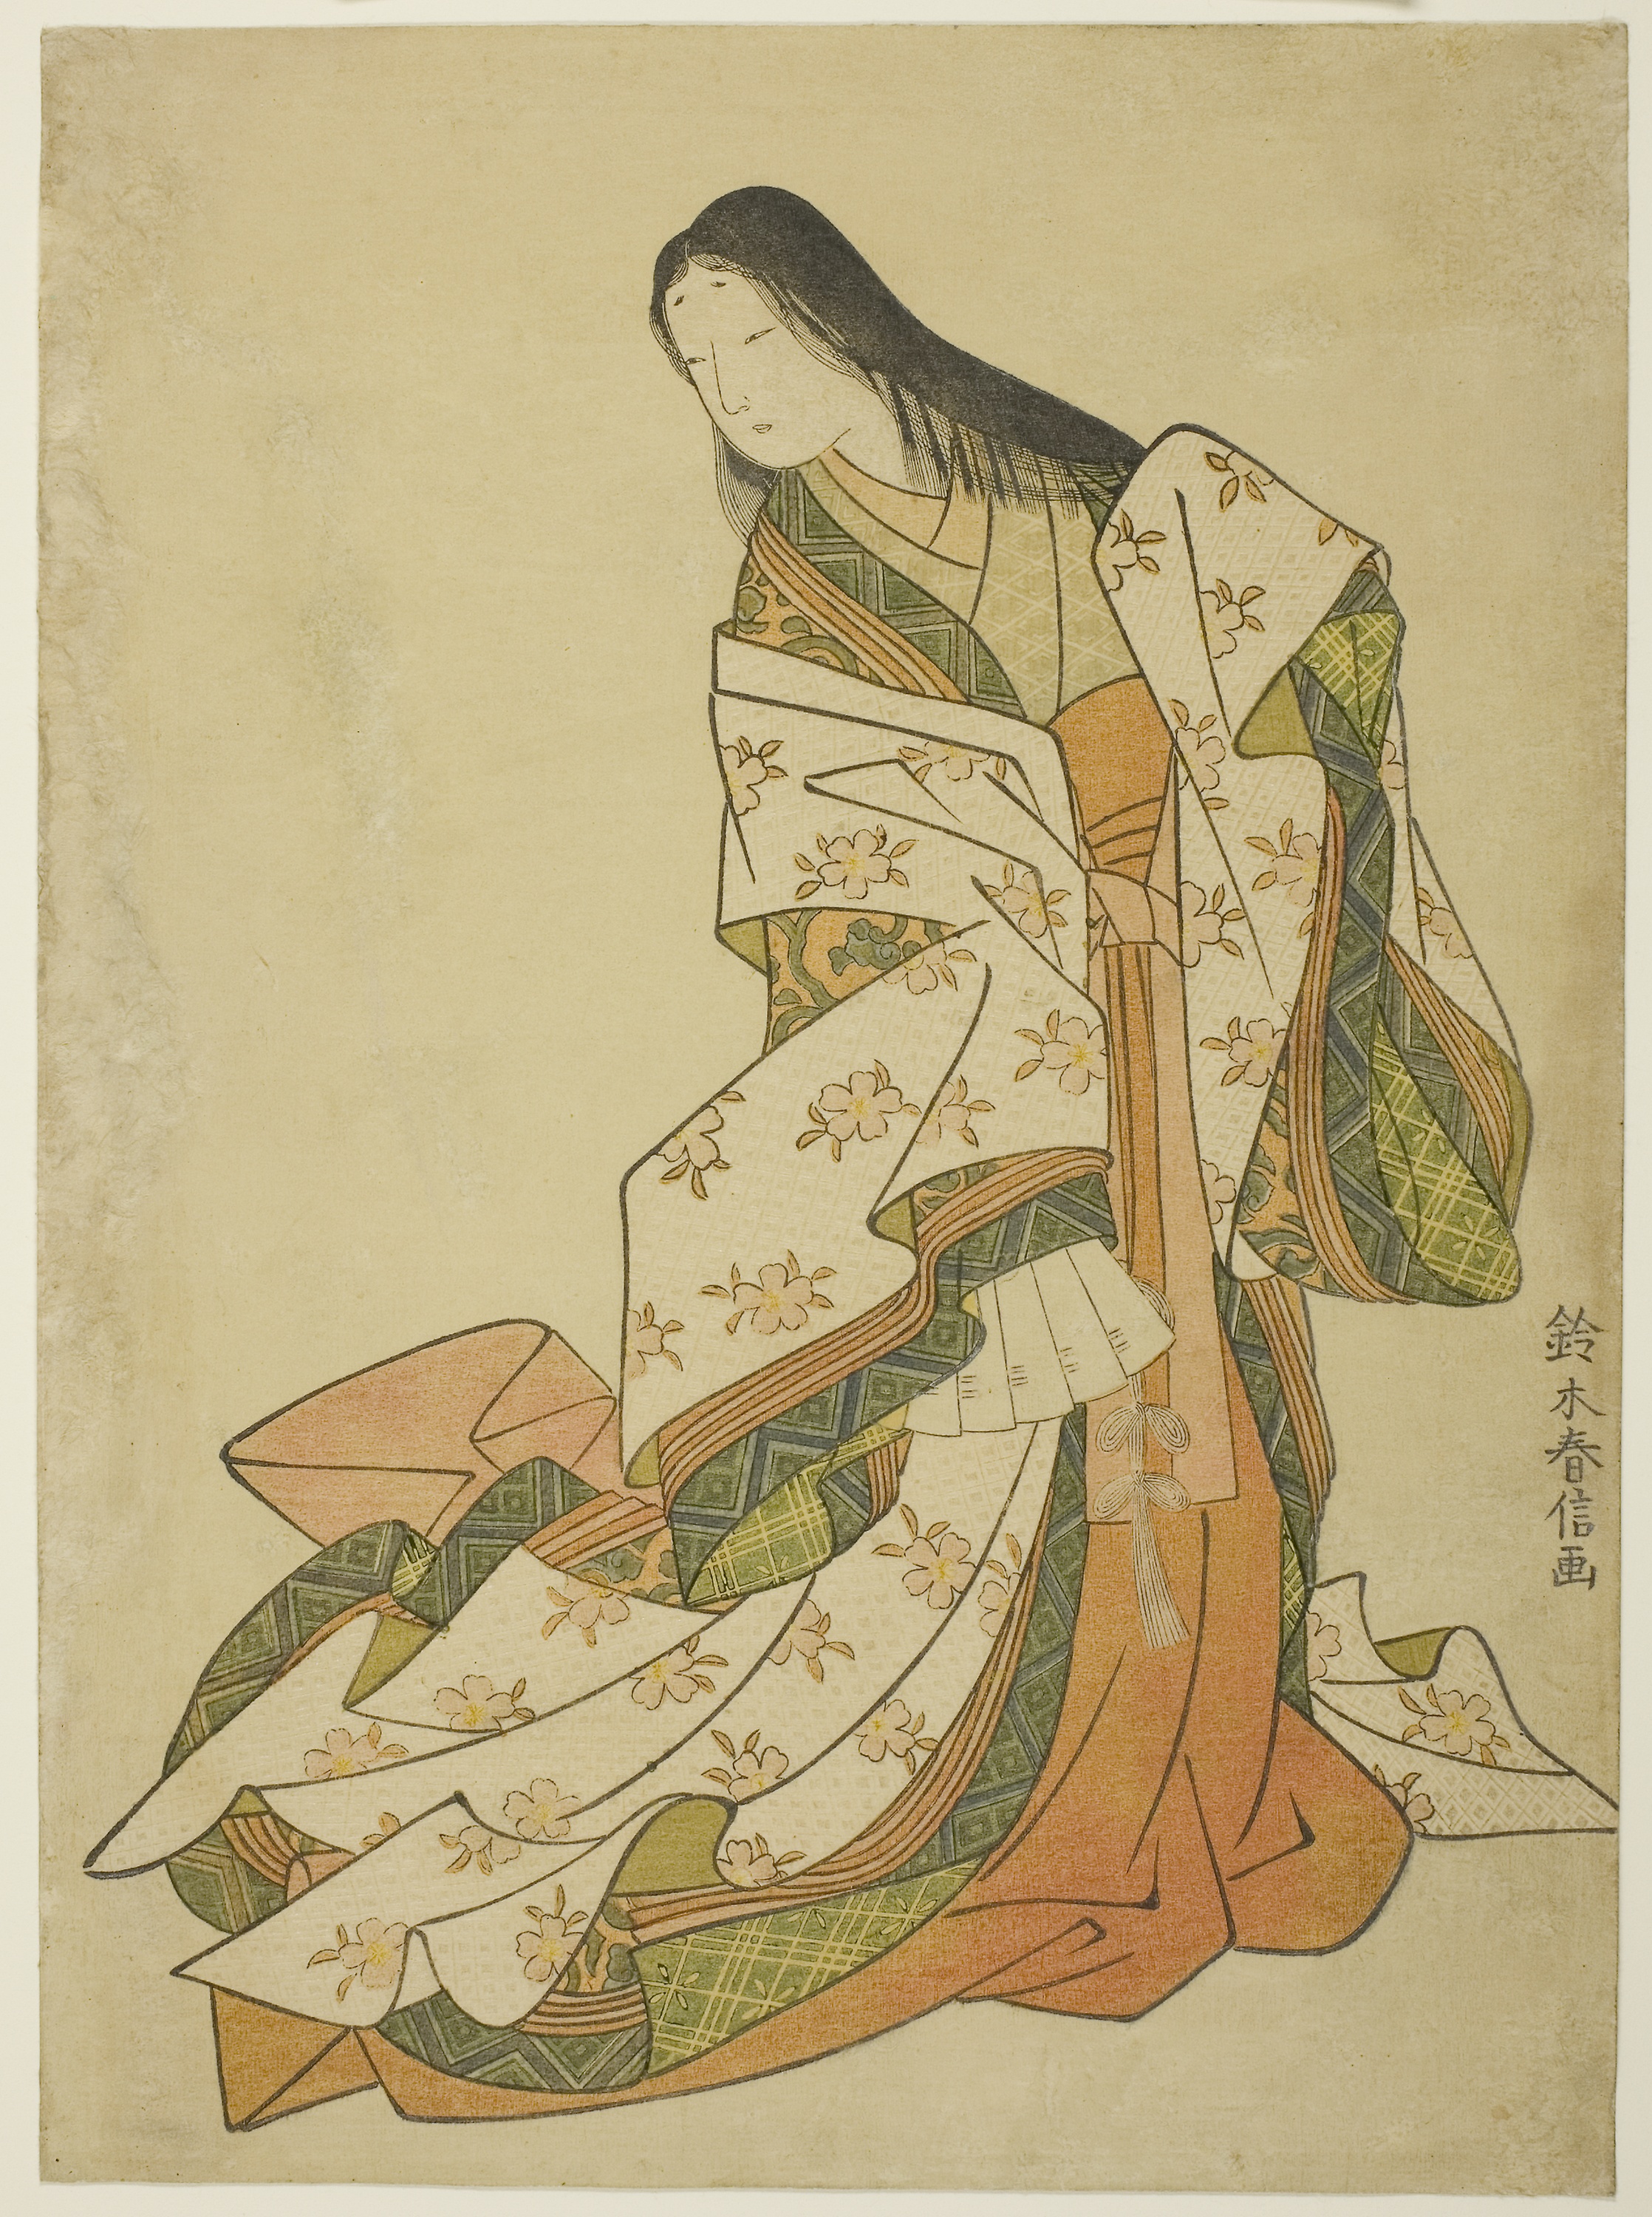
art, costume design, illustration, printmaking, artwork